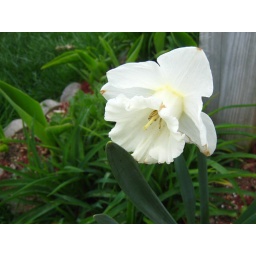
Daffodils generally bloom in February in our area. On our April walk, we spotted this single white Daffodil.